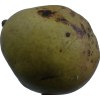
Label: pear